2008 World Single Distance Speed Skating Championships

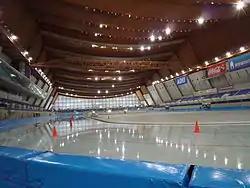
M-Wave (Nagano)

The 2008 World Single Distance Speed Skating Championships were held between 6 March and 9 March 2008 in the M-Wave, Nagano, Nagano.